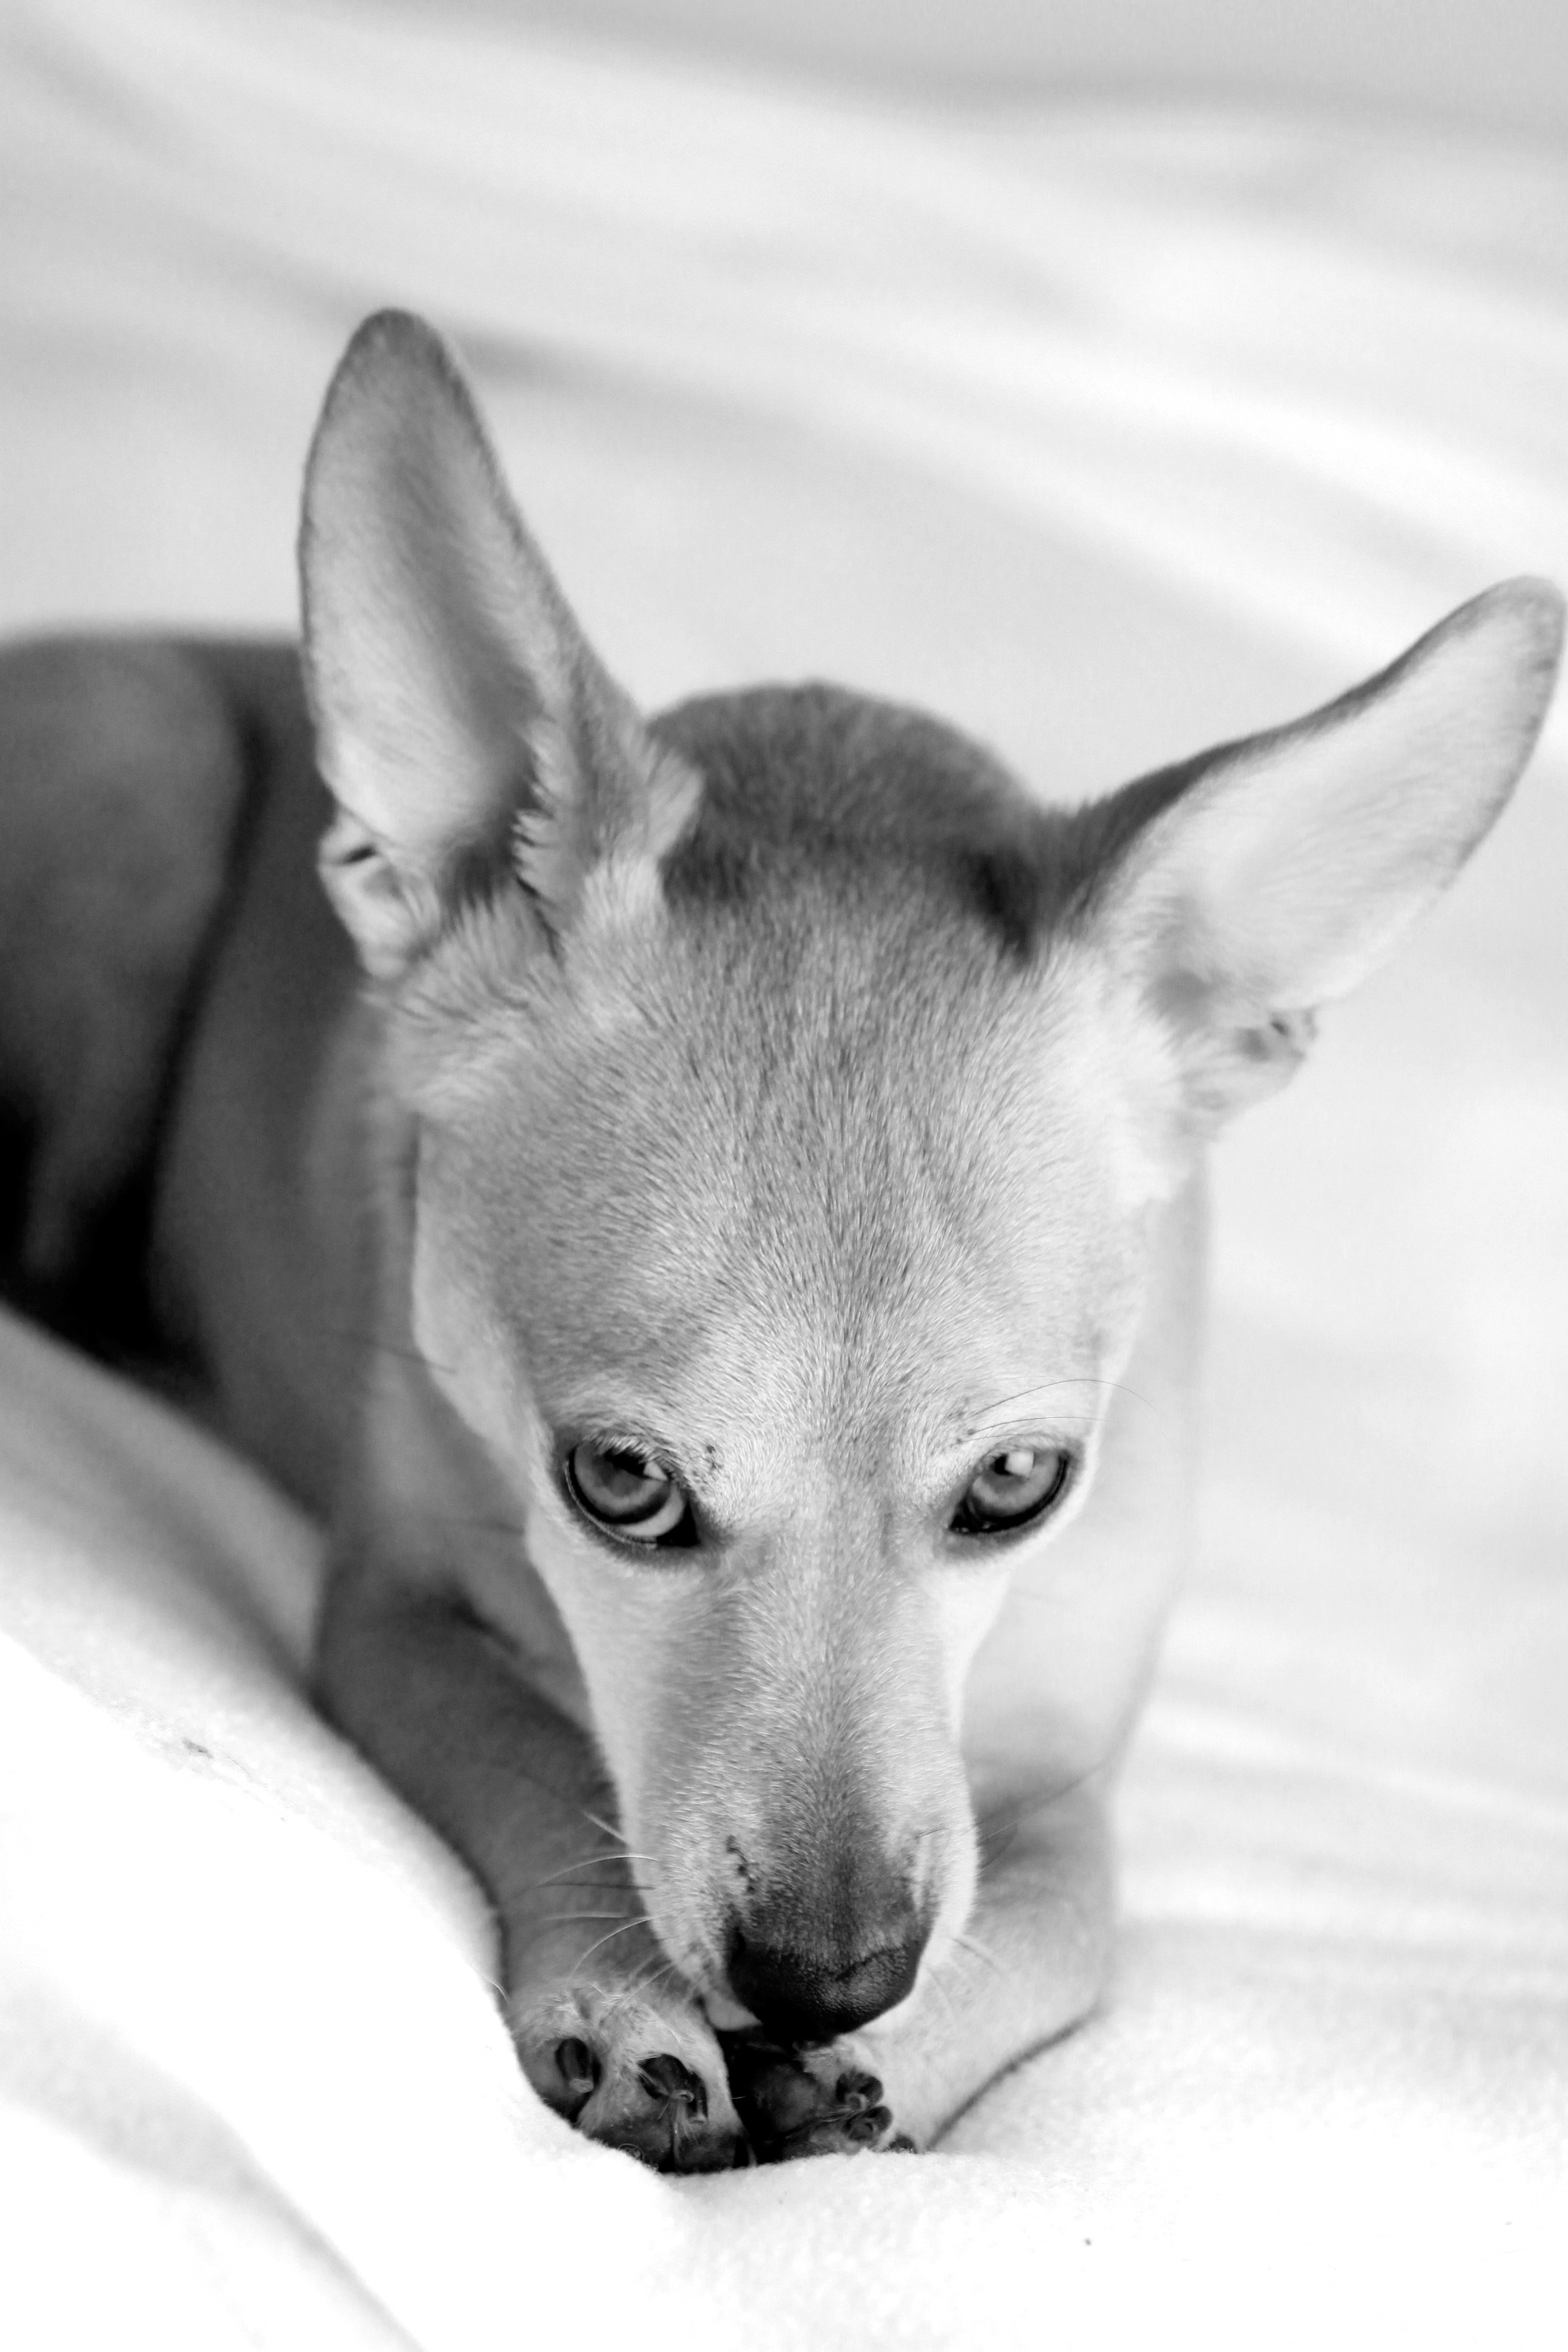
nature, black and white, game, puppy, dog, animal, cute, love, pet, small, mammal, rest, ear, monochrome, friend, pets, hairy, vertebrate, dog breed, doggy, plays, loyalty, four legged, eb, is watching, monochrome photography, street dog, dog like mammal